Air Devils

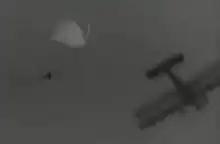
Although the title hints at aerial action, there are few flying scenes. There are two dramatic parachute jumps, however, in the climactic battle scene.

"Air Devils" begins with this prologue: "The Pacific Ocean is strewn with tropical islands, large and small, to which drift adventuring souls. The island are policed and protected by constabularies which function under the local governments. These constabularies are well disciplined military organizations, splendidly equipped and officered by men who have completed enlistments in, and been honorably discharged from, the Army, Navy or Marine Corps, but who have succumbed to the magic spell of the South Seas." Despite the presence of Mamo Clark as Lolano, who had made her film debut in a featured role in "Mutiny on the Bounty" (1935) and the illusion of an exotic locale embodied by lush sets, "Air Devils" was a studio property. Universal Pictures began principal photography late March 1938 at Talisman Studios. "Air Devils" has an aviation-oriented title that is belied by there being very few scenes with an aircraft. Only one Waco biplane is seen in the film.